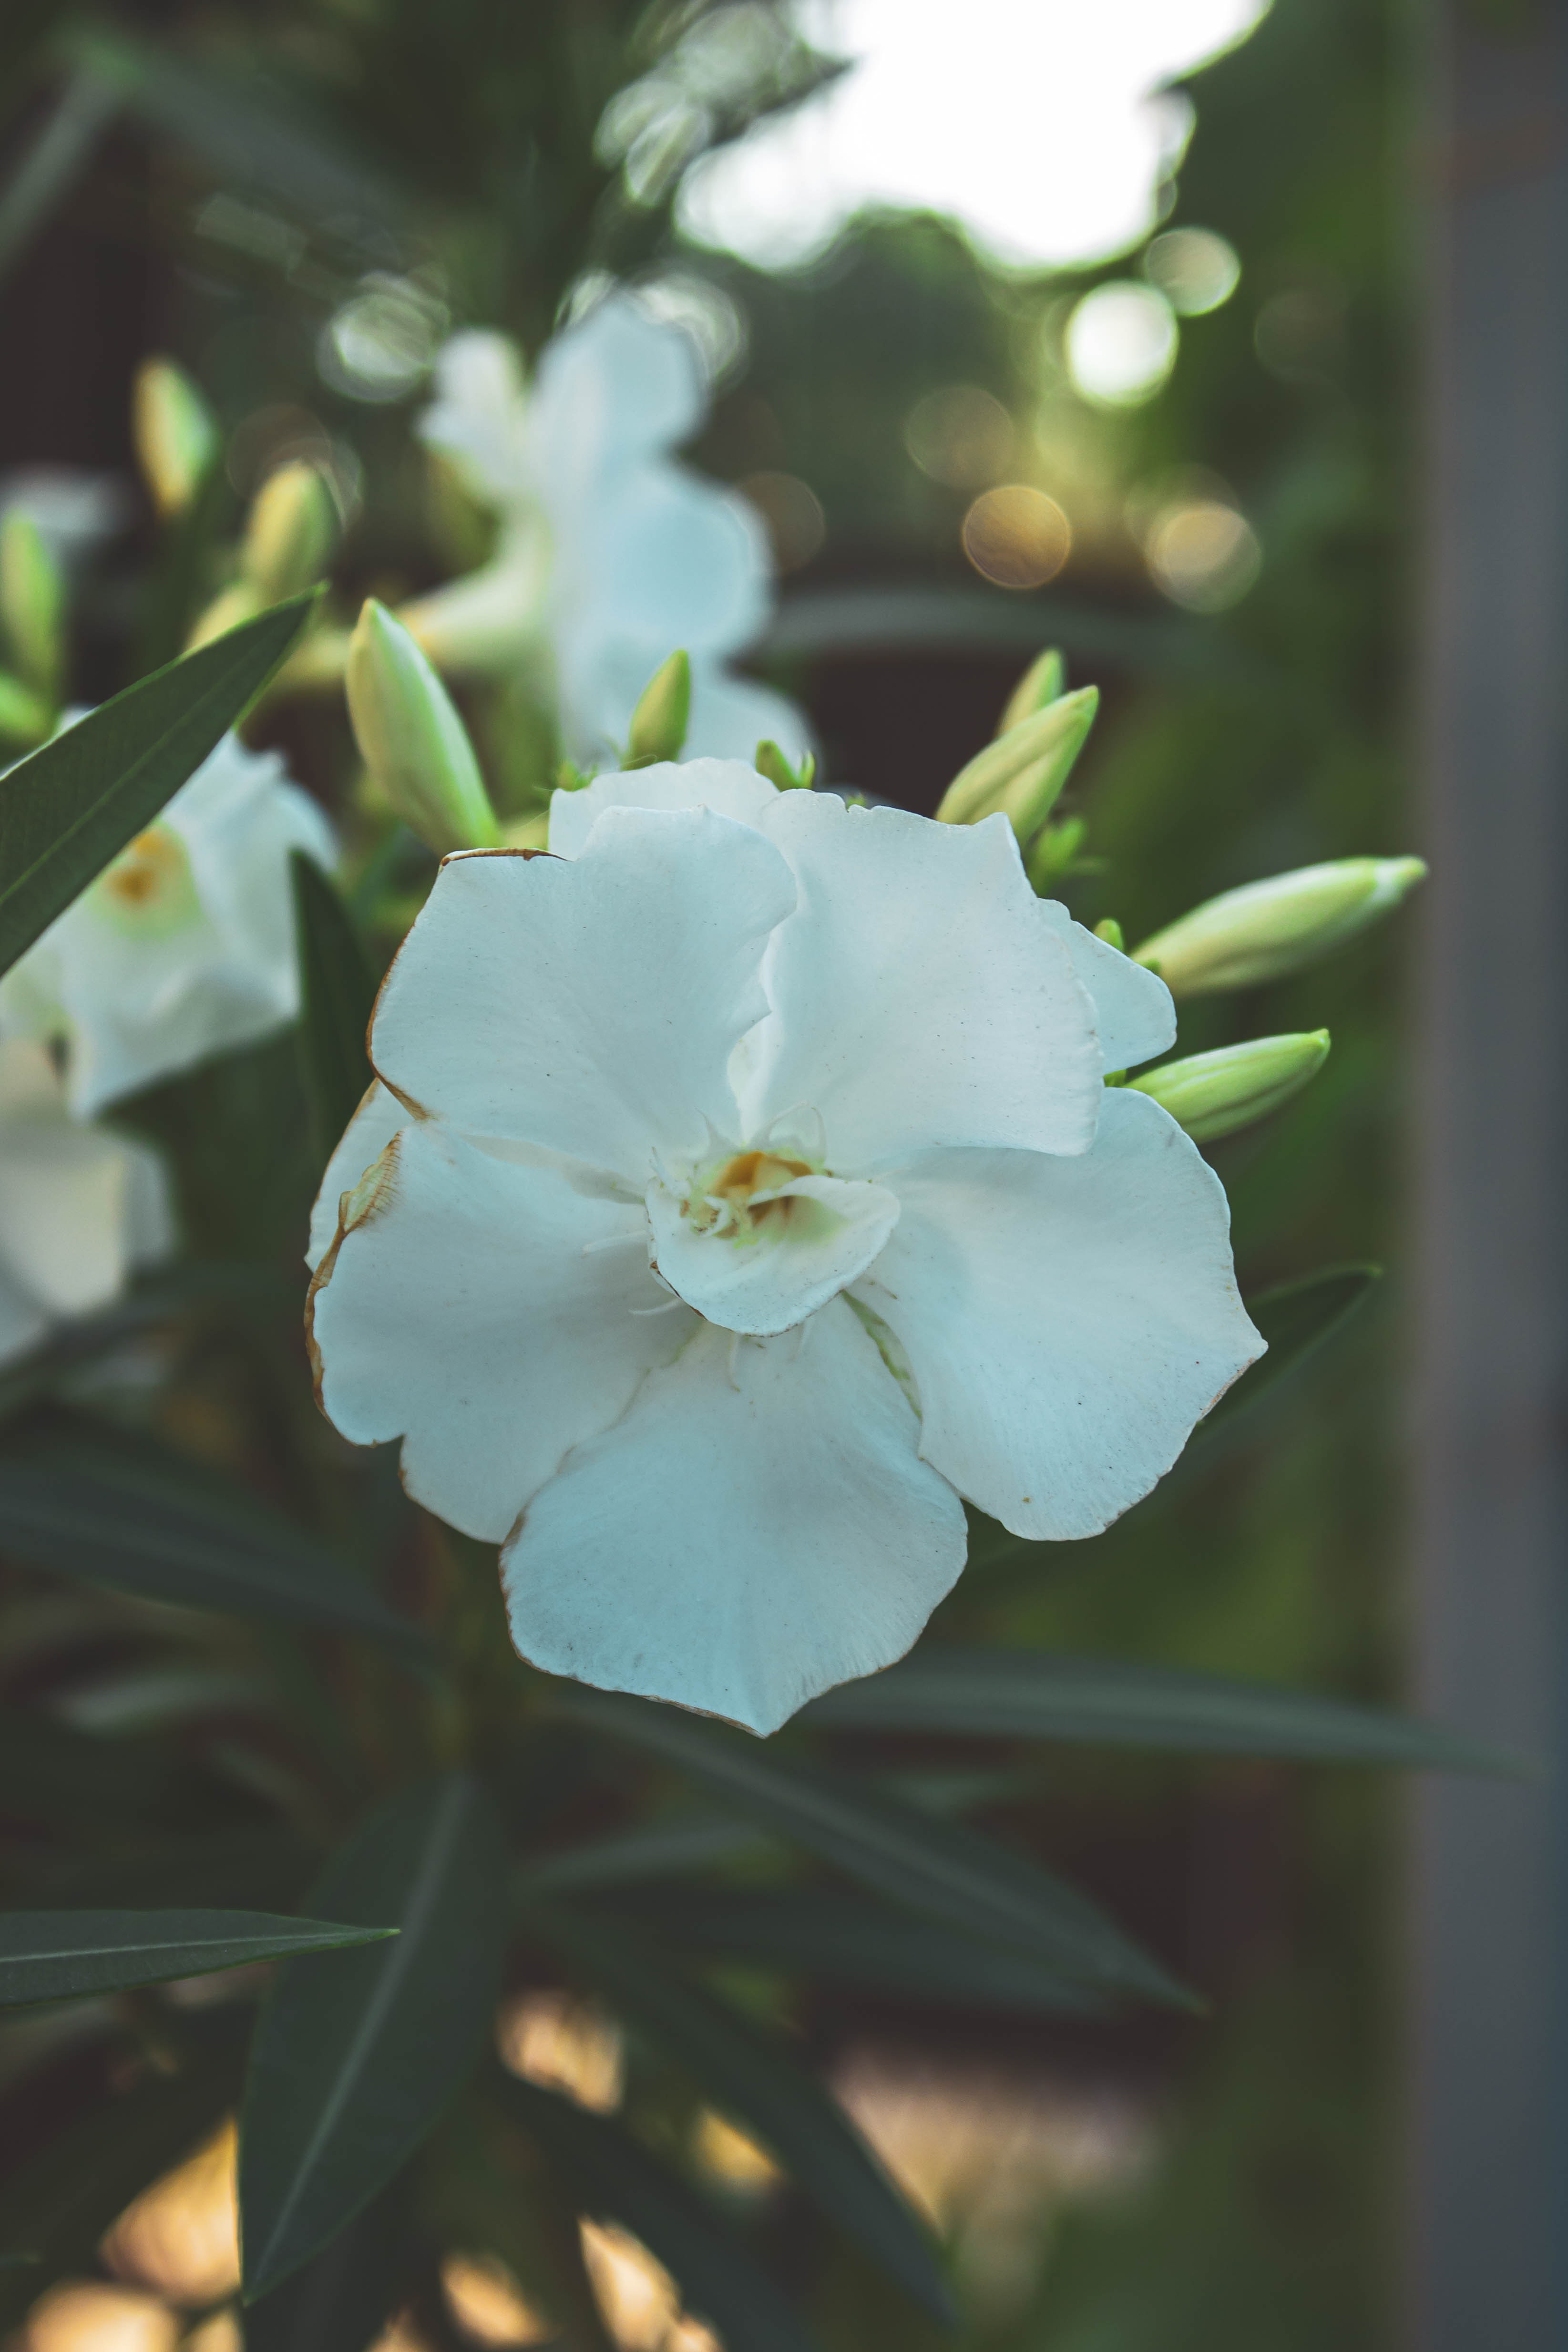
natural, flower, plant, petal, terrestrial plant, twig, herbaceous plant, flowering plant, moonflower, wildflower, plant stem, annual plant, morning glory family, blossom, four o clock family, art, impatiens